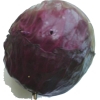
Label: red_cabbage